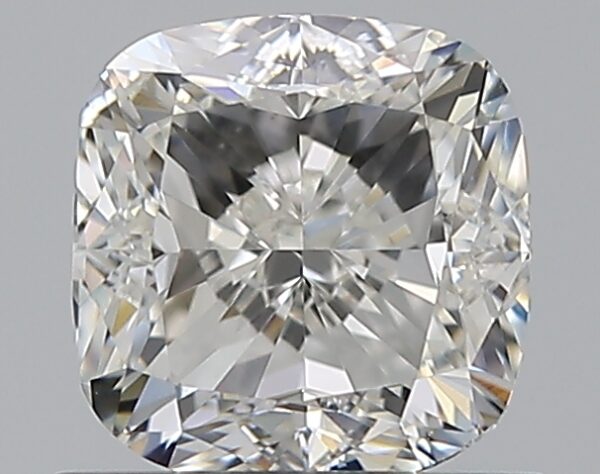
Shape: cushion
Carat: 1.01
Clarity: VS1
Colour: G
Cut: VG
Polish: EX
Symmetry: VG
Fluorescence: N
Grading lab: GIA
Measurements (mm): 5.52 x 5.41 x 3.79